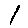
Label: 1